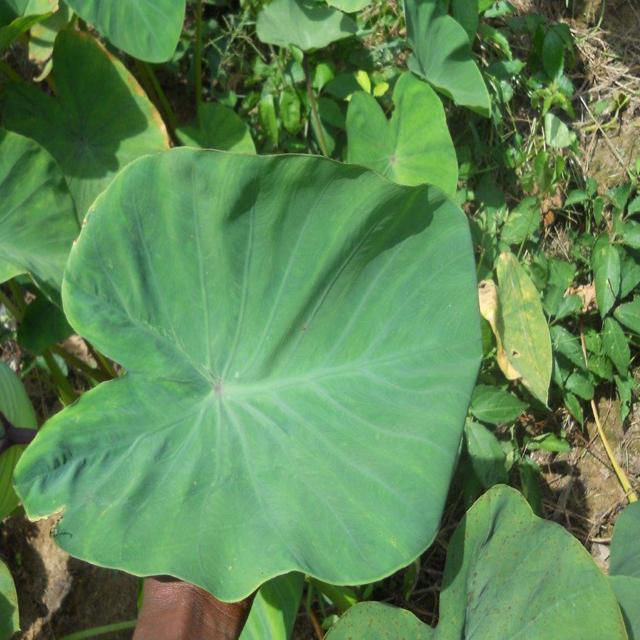
Label: Healthy